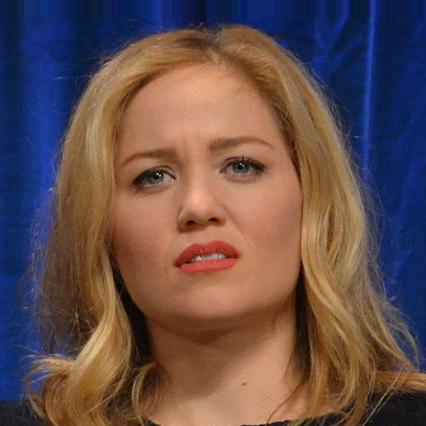
Age: 30